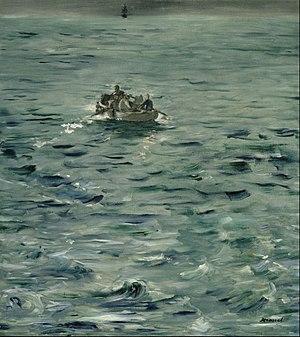
Olivier Pain, né à Troyes le 17 avril 1845 et mort au Soudan le 15 novembre 1884, est un journaliste, ami d'Henri Rochefort et communard français qui, après avoir été amnistié, finit sa vie au Soudan lors de la Guerre des mahdistes.